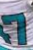
Number: 7